Citi Bike

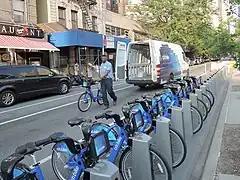
Bike delivery to station by van

Citi Bike's massive, unexpected popularity caused problems within a year. In January 2014, the designer of Citi Bike's bicycles and docking stations filed for bankruptcy protection. Officials with Montreal, Quebec-based Public Bike System Company (also known as Bixi) said they were $46 million in debt, partly because the operators of Citi Bike and Chicago's Divvy bikeshare had withheld a combined $5 million in payments because of software glitches in the docking stations. Alta officials, who operate Citi Bike, Divvy, and Capital Bikeshare in Washington, D.C., said they anticipated no interruptions of service, though they did want $20 million to expand the system to 10,000 bikes and 600 stations.